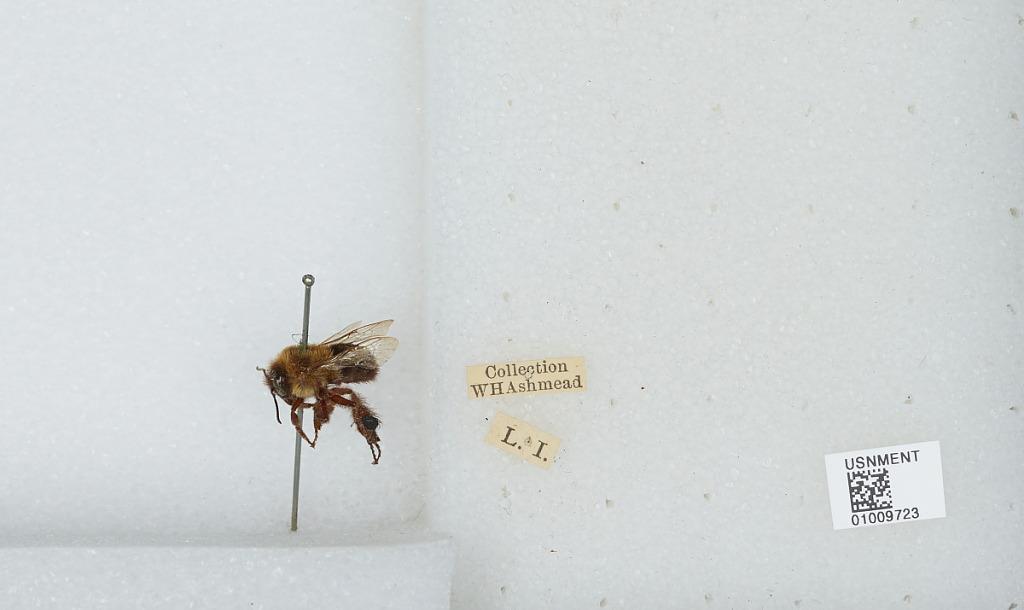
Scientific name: Bombus (Pyrobombus) impatiens Cresson